Prisca Bustamante

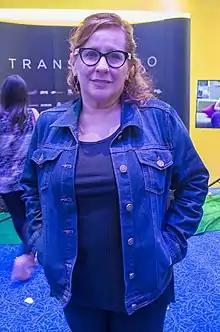
Bustamante in 2016

Prisca Bustamante (born 10 March 1964) is a Peruvian-Ecuadorian actress who has appeared in several Ecuadorian television shows, such as "" on Ecuavisa and "Departamento 69" on Canal Uno.